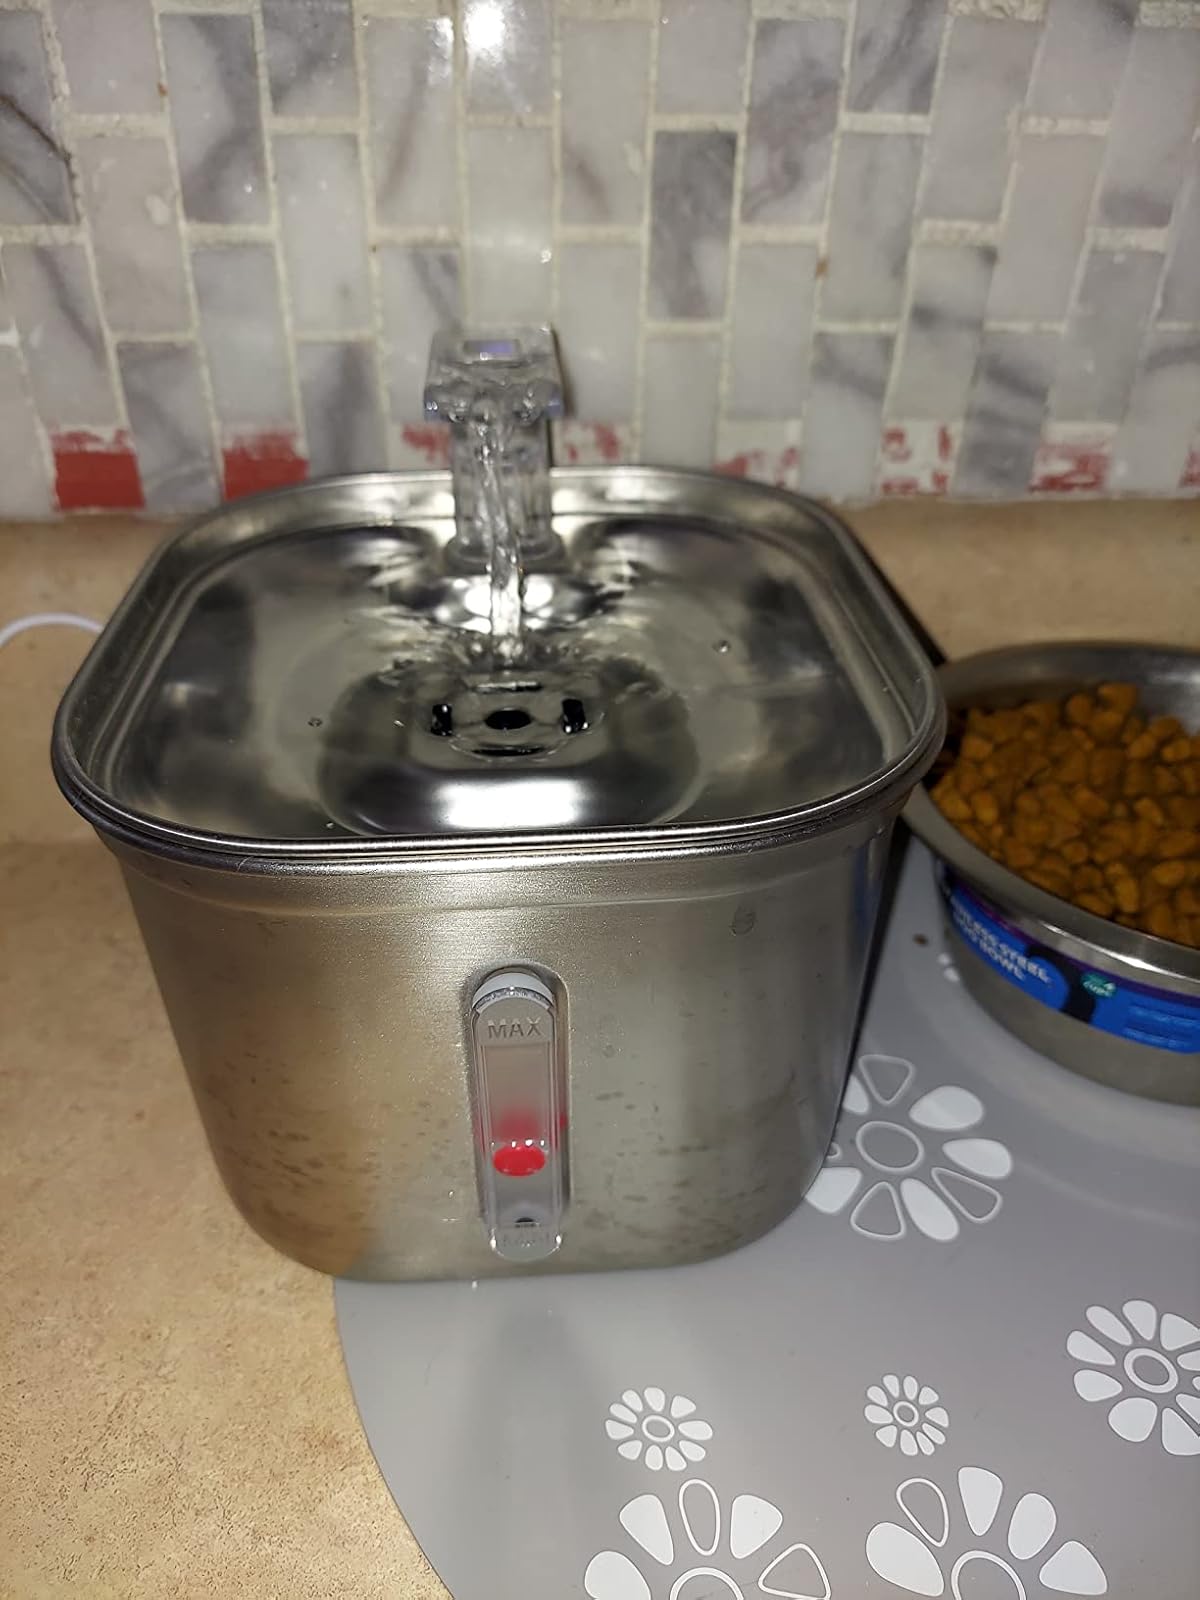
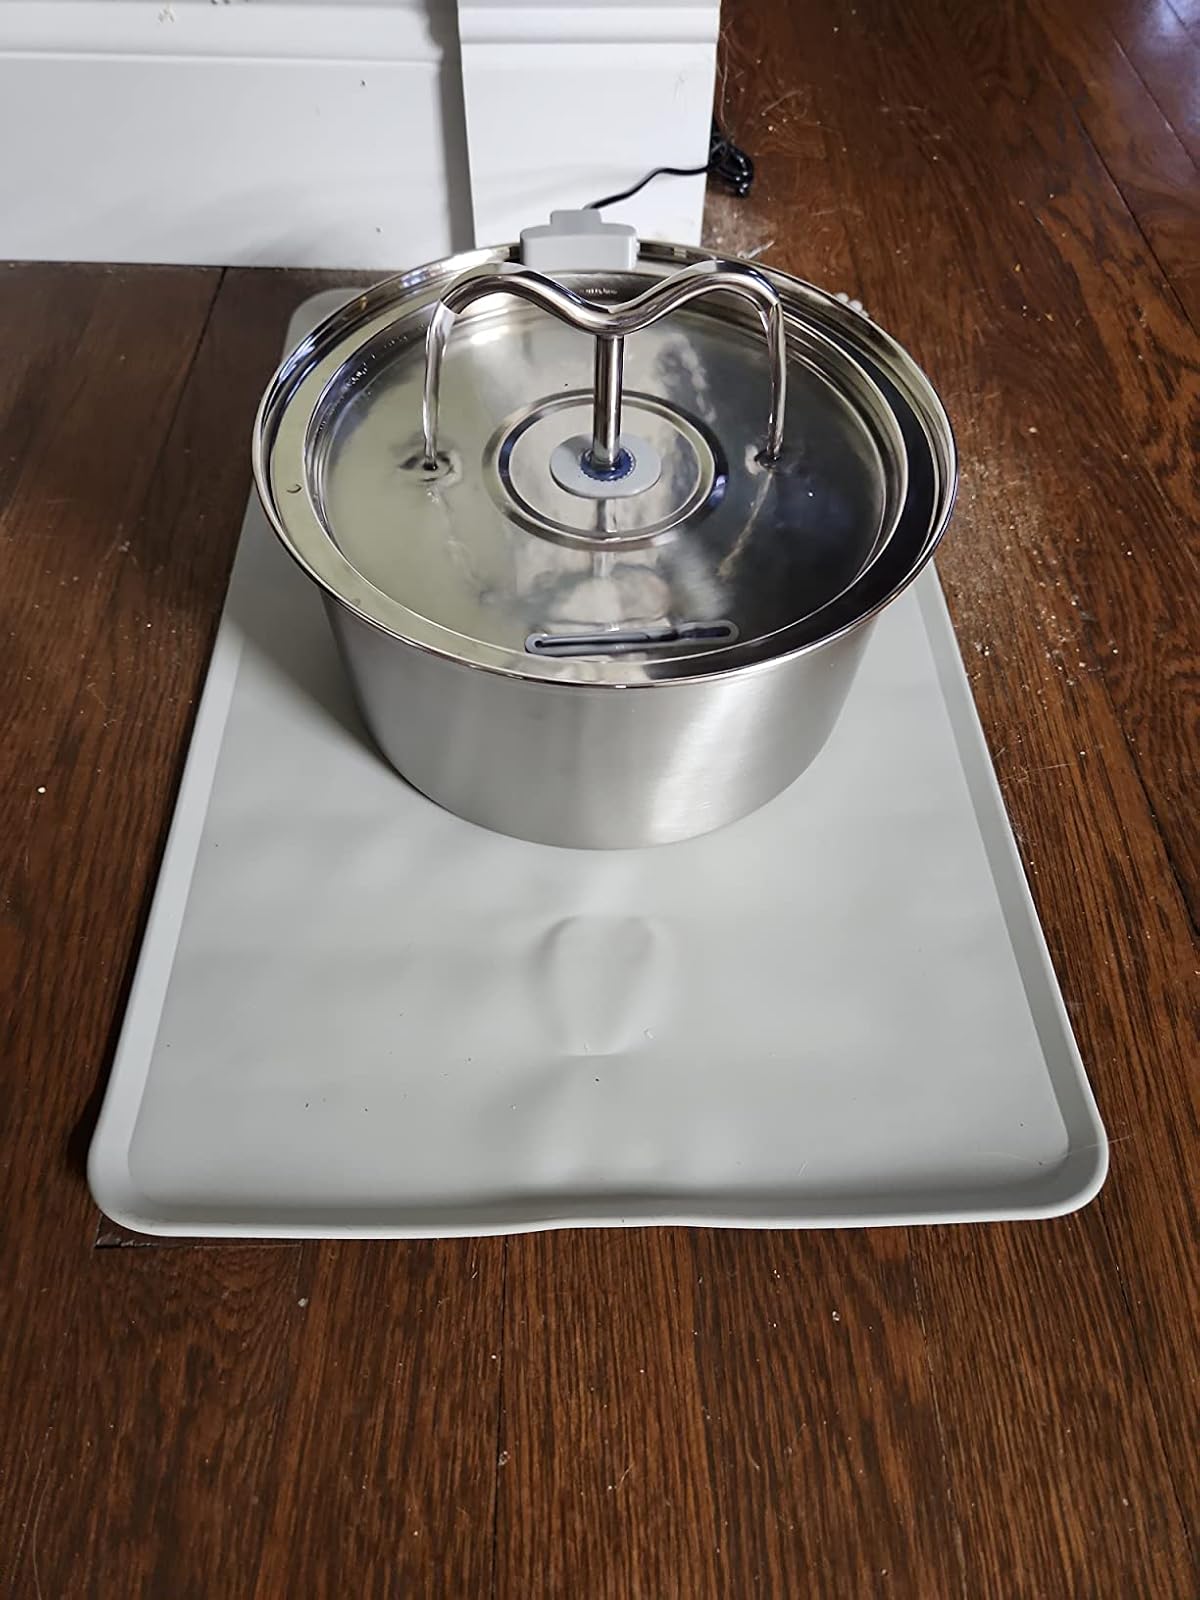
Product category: items_bowl
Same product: no